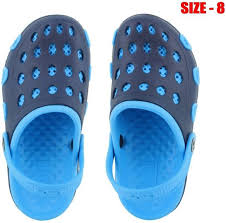
Label: Clog